History of civil rights in the United States

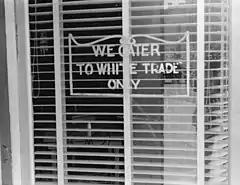
"We Cater to White Trade Only" sign on a restaurant window in Lancaster, Ohio, in 1938. In 1964, Martin Luther King Jr. was arrested and spent a night in jail for attempting to eat at a white-only restaurant in St. Augustine, Florida.

Kennedy prepared to federalize the Alabama National Guard if the need arose. Four months later, on September 15, a conspiracy of Ku Klux Klan members bombed the Sixteenth Street Baptist Church in Birmingham, killing four young girls.